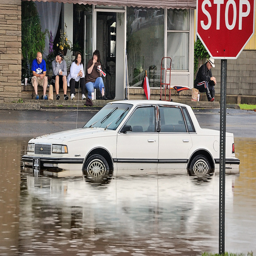
A car parked in a flooded area near a stop sign
A car in water behind a stop sign in front of a house with people sitting on ledge.
A white car is stuck in a road that is flooded.
A neighborhood flooded with water, with people sitting in the background.
A white car parked on top of a flooded street next to a  group of people.